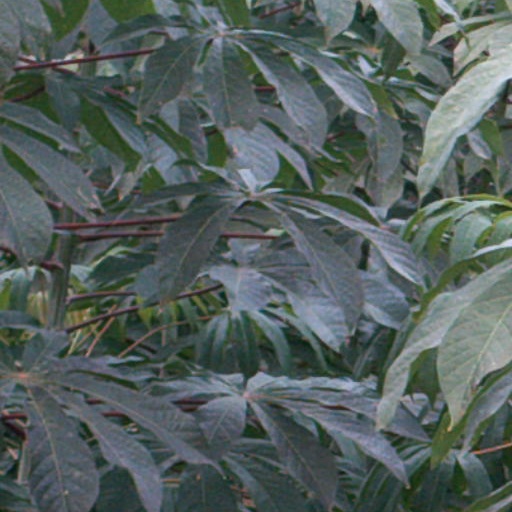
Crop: cassava